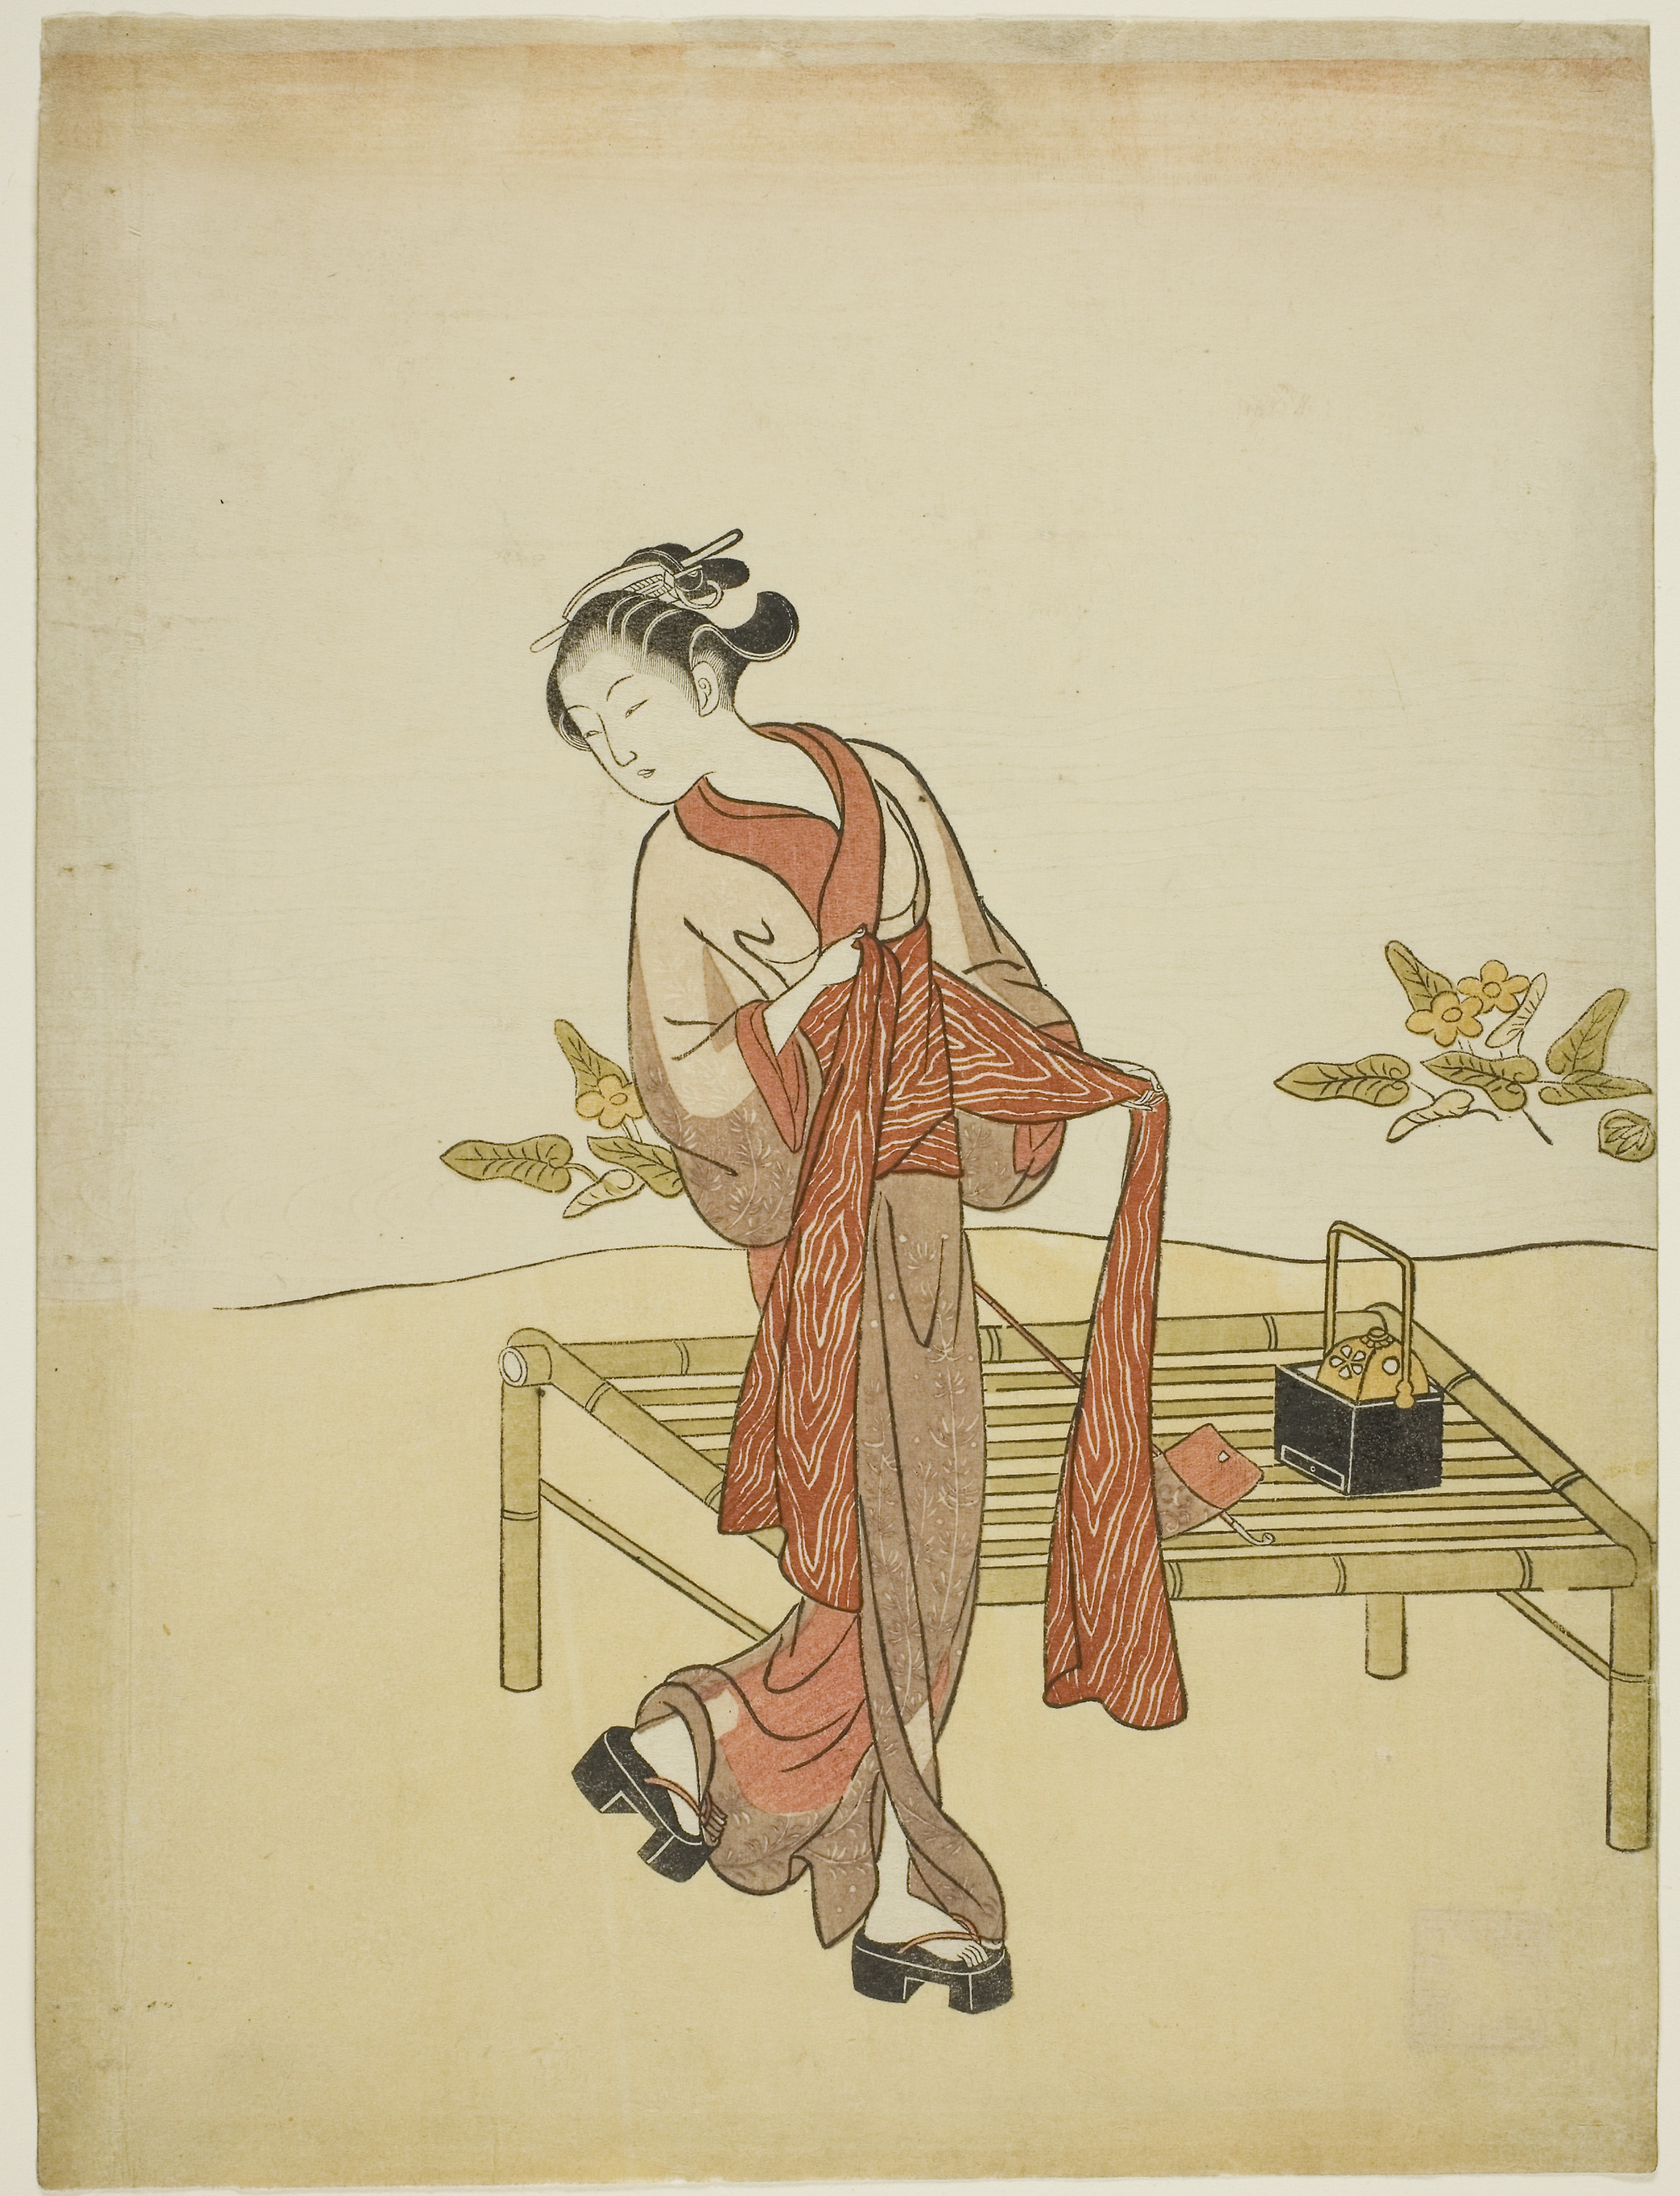
art, illustration, costume design, paper, artwork, drawing, fashion illustration